Mount Akiha

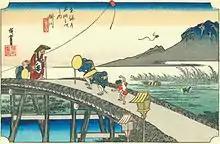
Mount Akiha appears in the background of this 1832 woodcut by Japanese artist Ando Hiroshige, part of his famous series "The Fifty-three Stations of the Tokaido."

is a mountain in Tenryū-ku, Hamamatsu (in the former town of Haruno), Shizuoka Prefecture, Japan. It is a peak on a southern spur of the Akaishi Mountains.